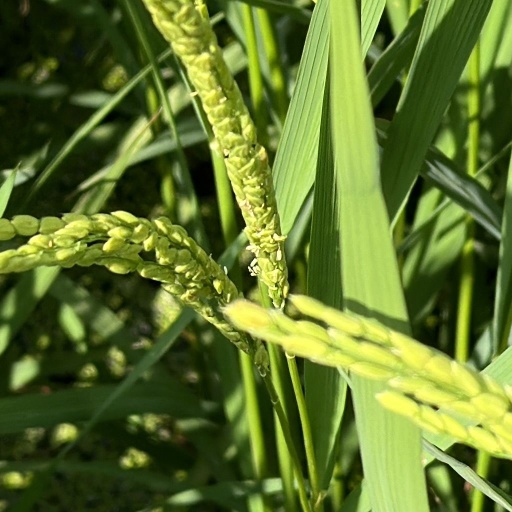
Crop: rice